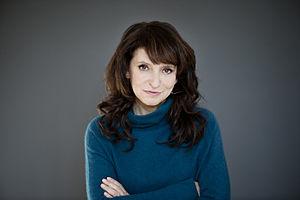
Le Danemark, en forme longue le royaume de Danemark ou le royaume du Danemark, est un pays d’Europe du Nord et de Scandinavie, dont le territoire métropolitain est situé au sud de la Norvège, de laquelle il est séparé par le Skagerrak ; au sud-sud-ouest de la Suède, le Kattégat faisant office de frontière naturelle avec cette dernière ; et au nord de l'Allemagne, seul pays avec lequel il partage une frontière terrestre. Sa capitale est Copenhague.